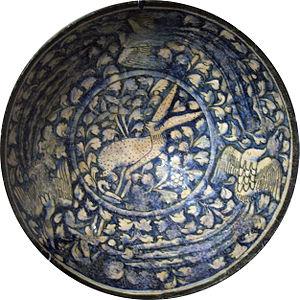
L'art de l'Iran mongol regroupe les productions artistiques du grand Iran depuis la conquête de Gengis Khan jusqu'à la conquête de Timur-i Leng, ou Tamerlan. Sont comprises dans cette appellation les productions :